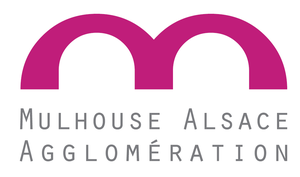
Logo officiel de Mulhouse Alsace Agglomération
Wittenheim est une commune de la banlieue de Mulhouse. C'est une ancienne commune minière du bassin potassique d'Alsace, la quatrième plus peuplée du département du Haut-Rhin, en région Grand Est. Elle accueille le chevalement Théodore, haut de 64 mètres.
Mulhouse Alsace Agglomération est la principale communauté d'agglomération du département français du Haut-Rhin. Elle compte 272 985 habitants depuis le 1ᵉʳ janvier 2018 et est la deuxième intercommunalité la plus peuplée d'Alsace, derrière l'Eurométropole de Strasbourg et la troisième du Grand Est après le Grand Reims mais devant la métropole du Grand Nancy. Elle fait partie du pôle métropolitain d'Alsace qui fédère les grandes intercommunalités alsaciennes. Son président actuel est Fabian Jordan.